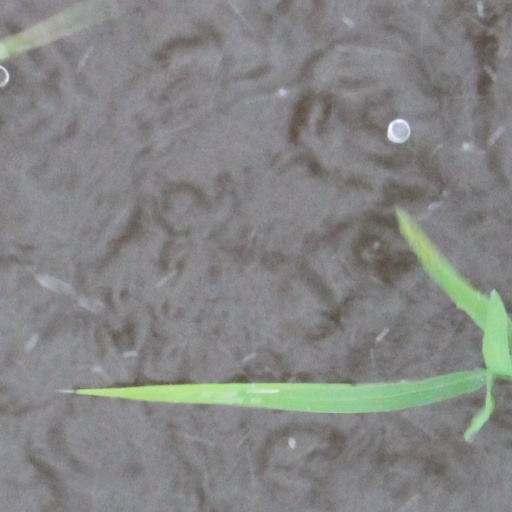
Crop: rice